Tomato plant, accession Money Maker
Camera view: bottom (45 deg); turntable rotation: 210 degrees
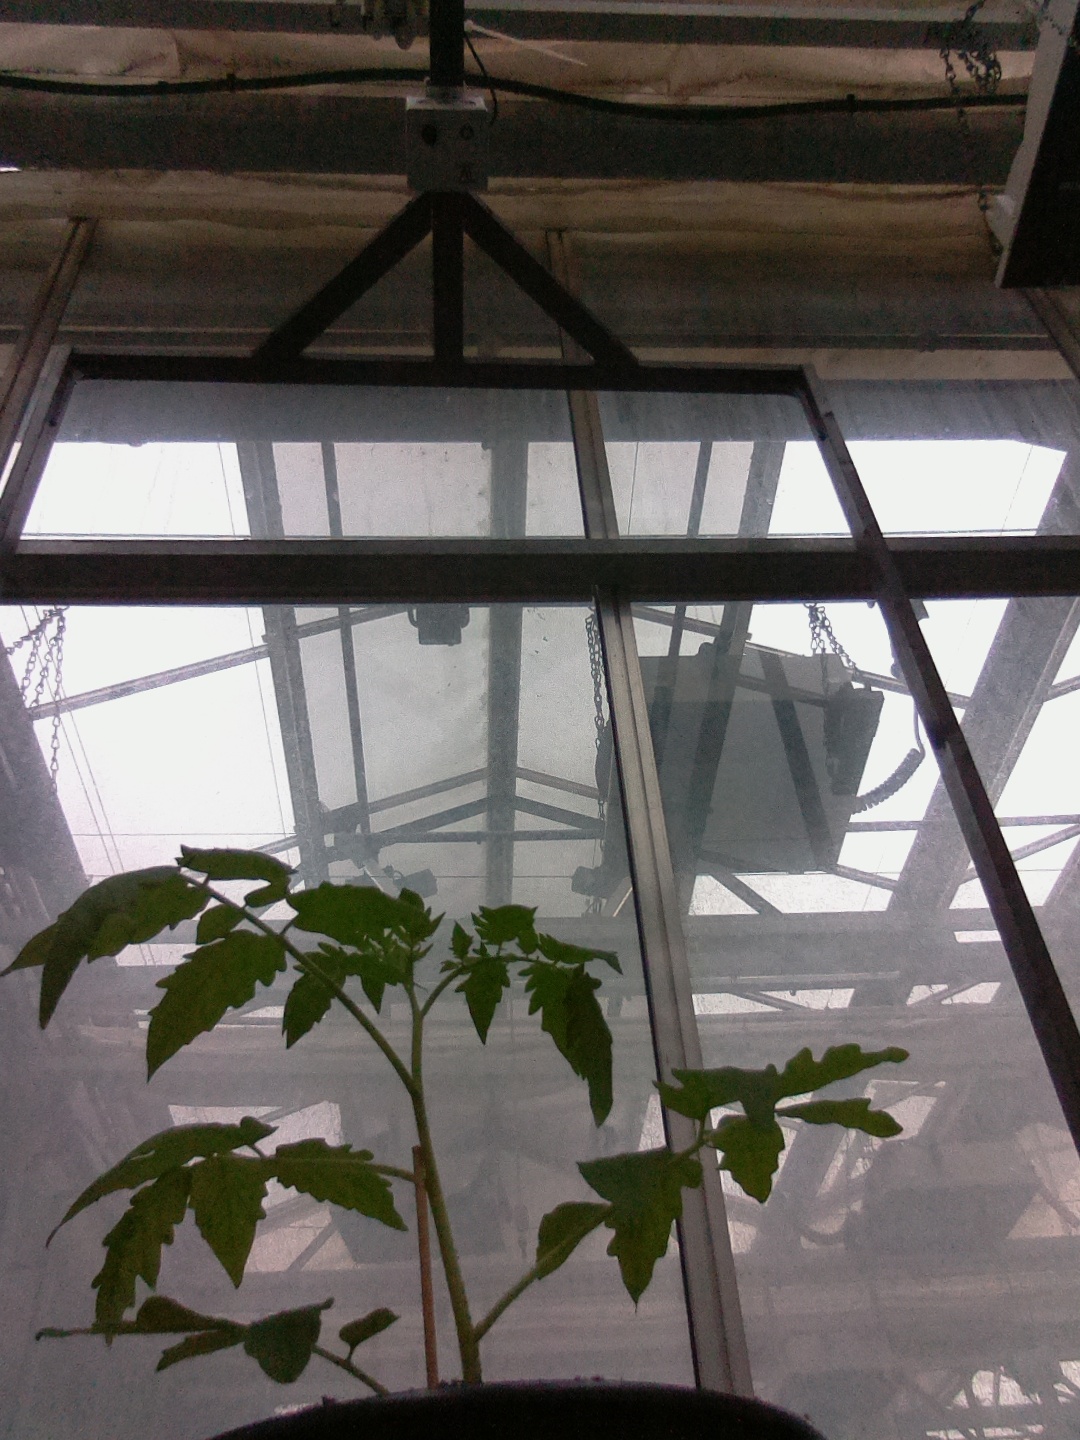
BBCH growth stage 13: 6 of true leaves visible